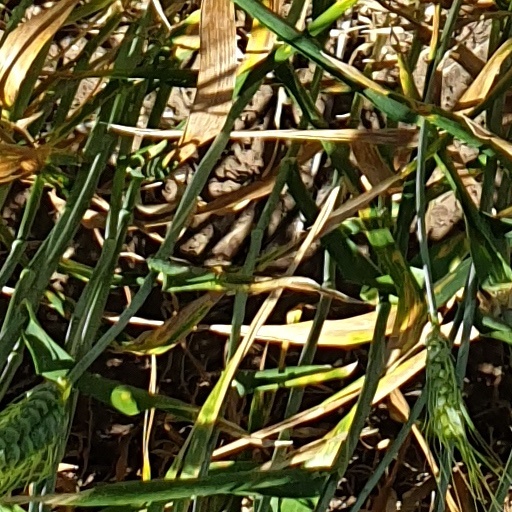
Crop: wheat